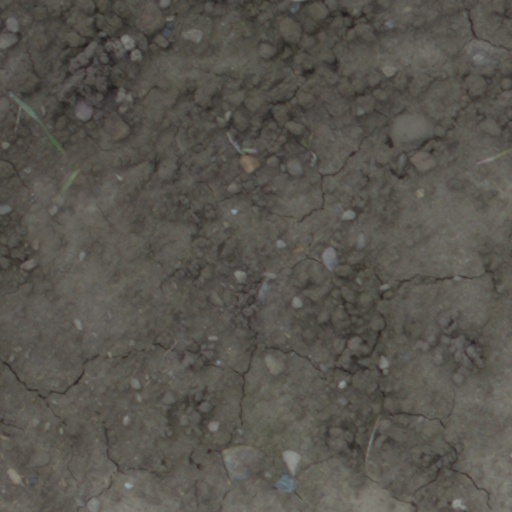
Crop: wheat